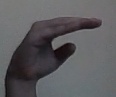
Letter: jeem